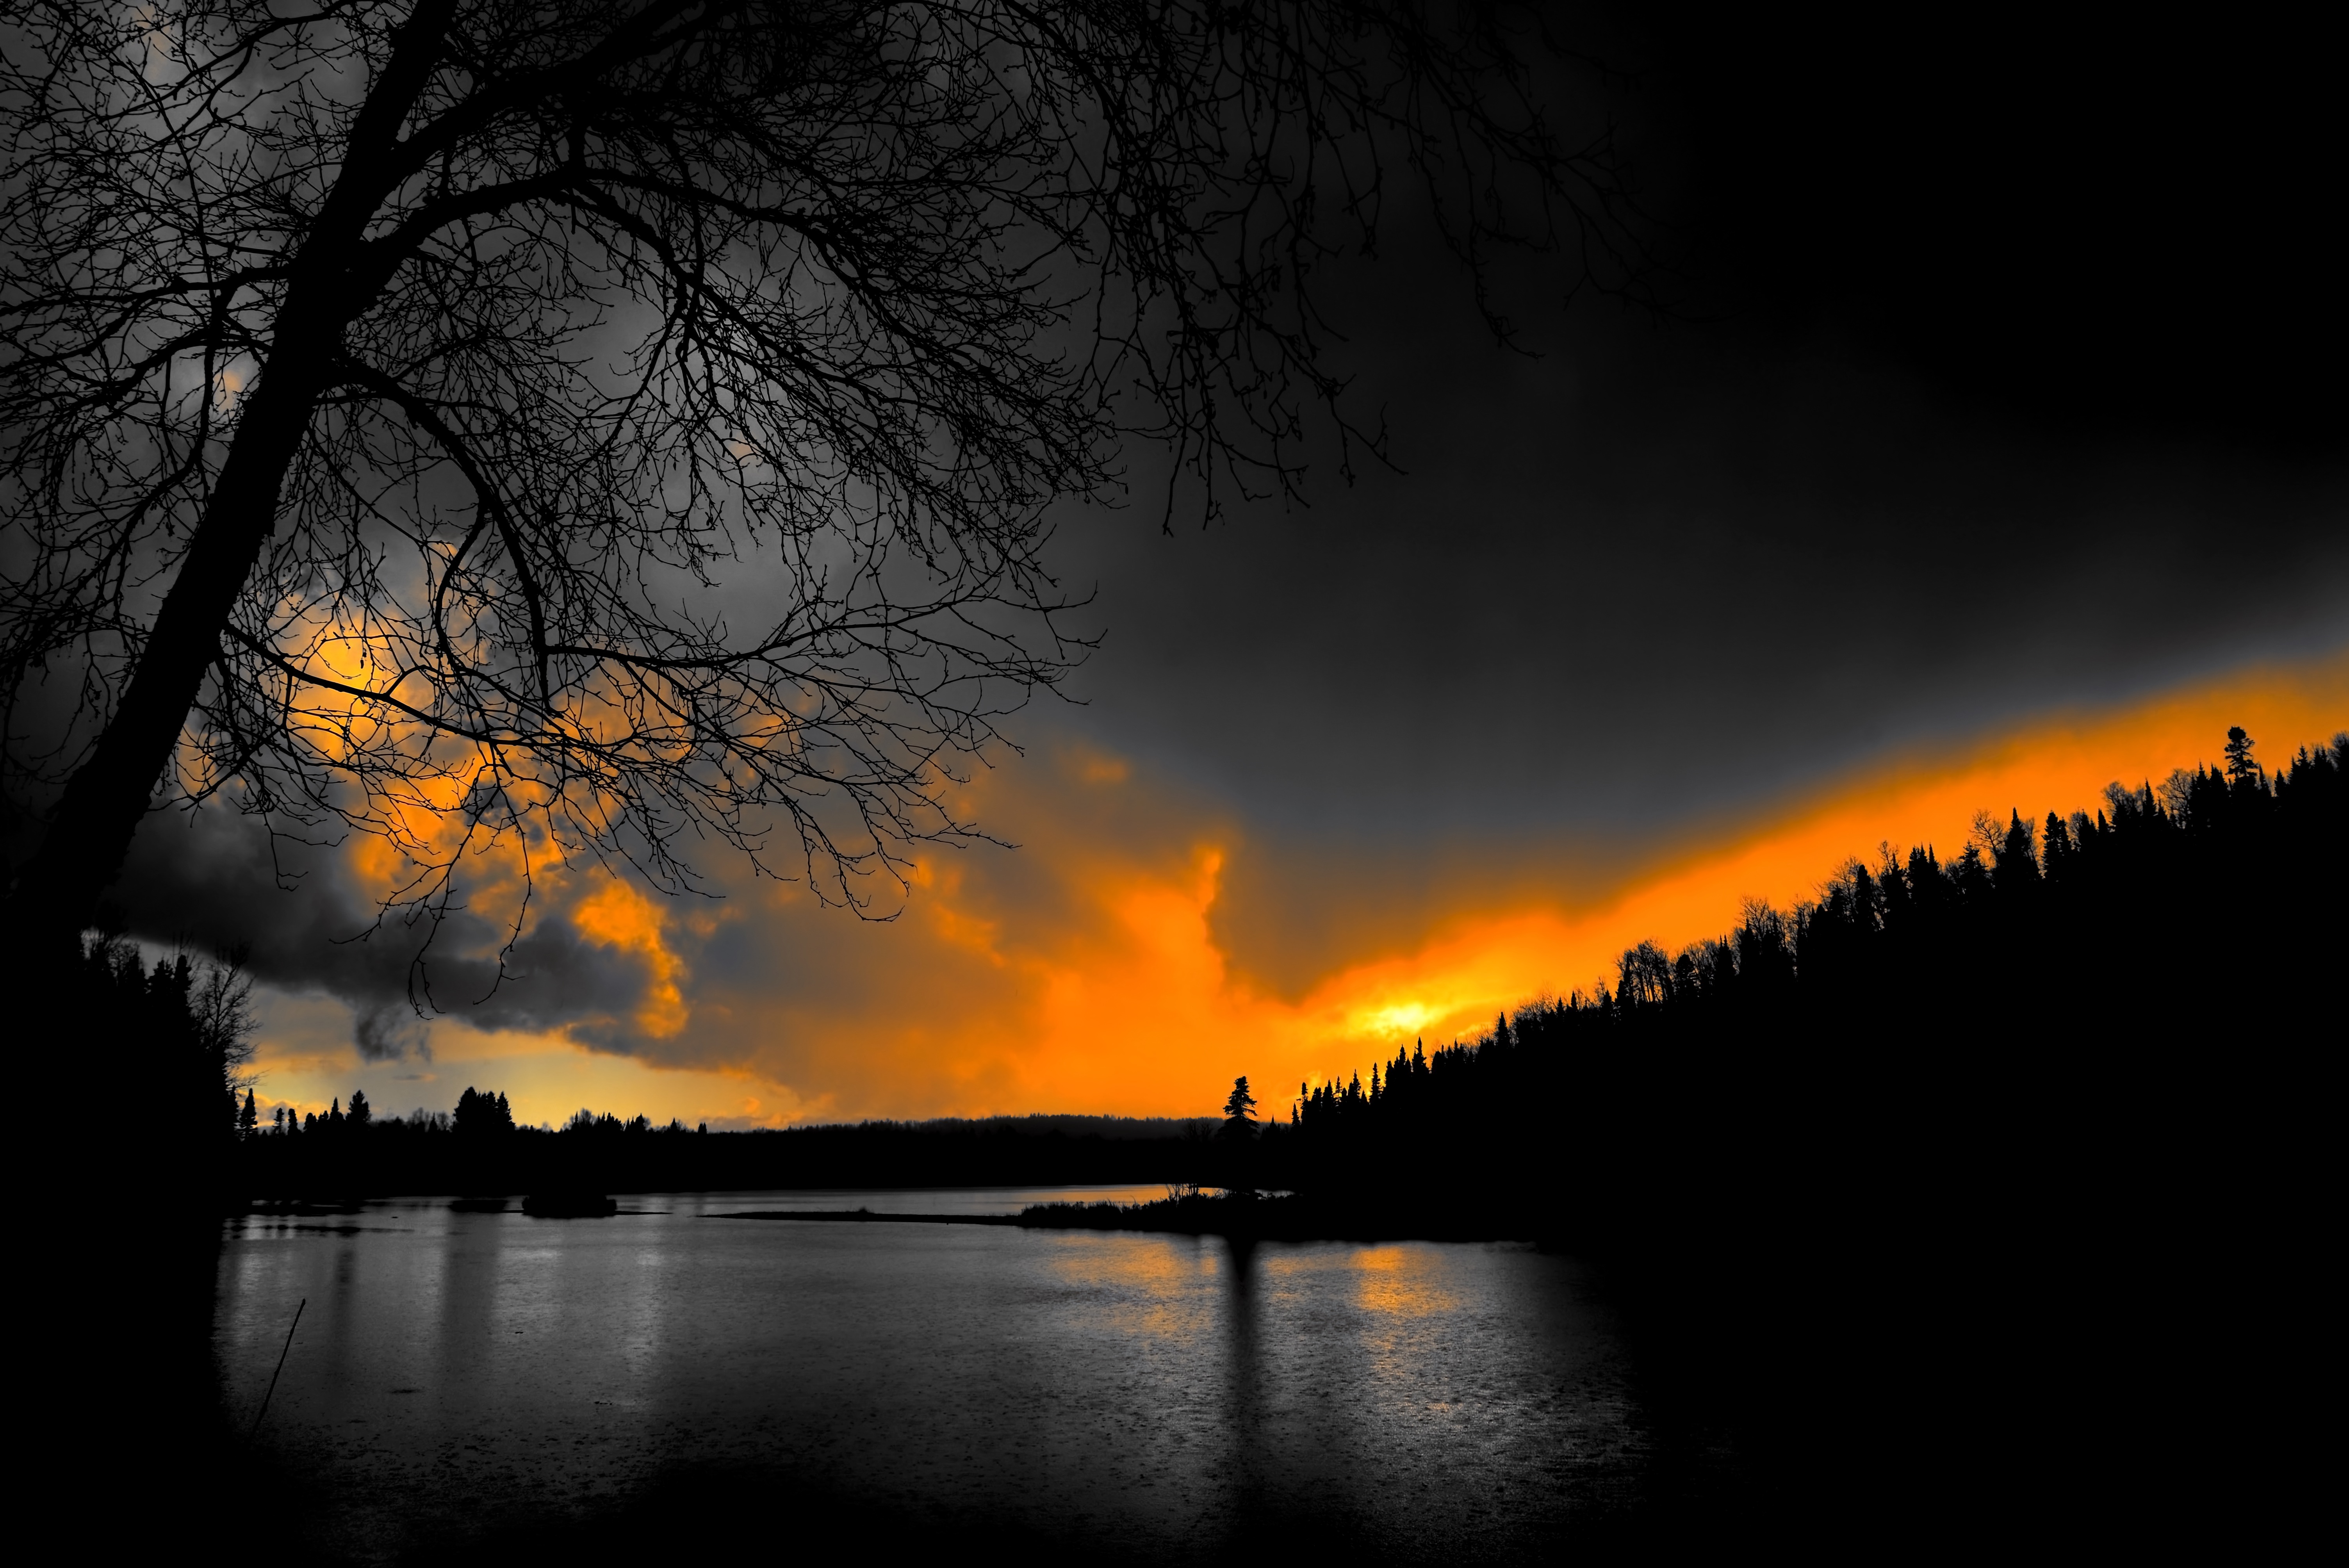
landscape, tree, nature, cloud, sky, sunrise, sunset, mist, night, sunlight, morning, lake, dawn, atmosphere, dusk, evening, twilight, reflection, contrast, darkness, quebec, afterglow, atmospheric phenomenon